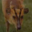
Label: deer